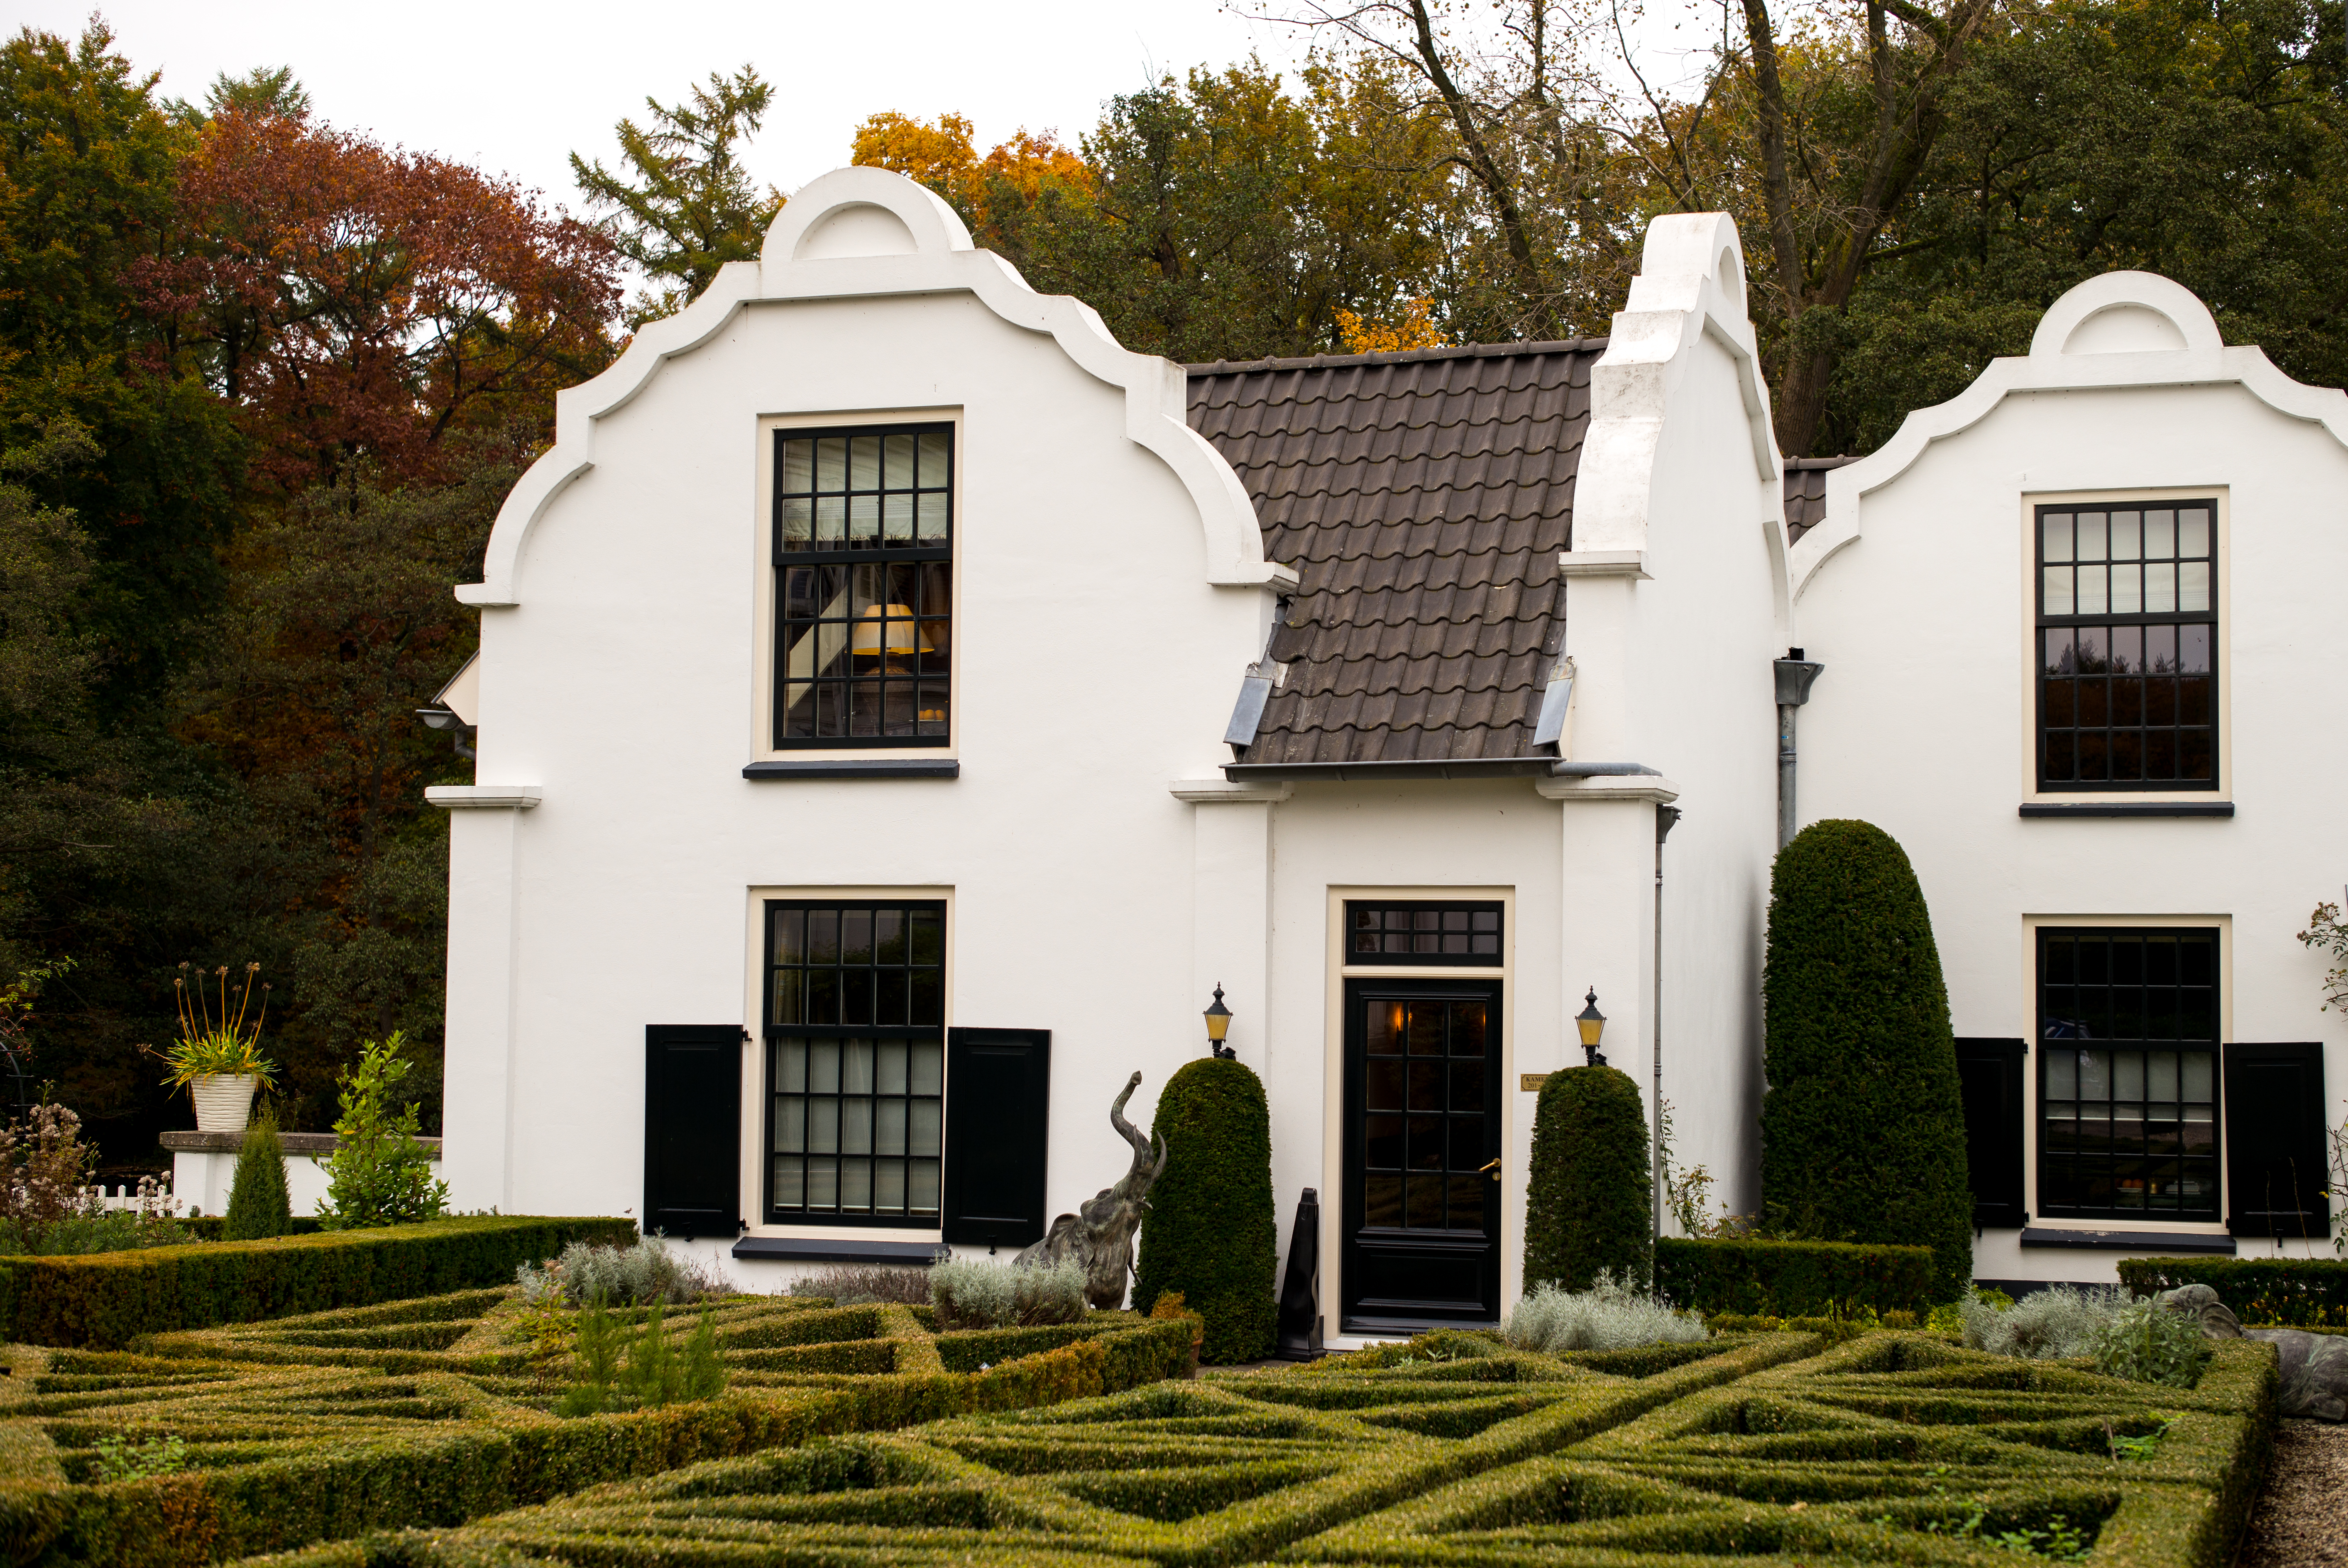
architecture, lawn, villa, mansion, house, fall, building, home, suburb, cottage, autumn, castle, facade, property, club, chapel, golf, holland, netherlands, m, hotel, dutch, farmhouse, 50, estate, leica, 240, summilux, kasteel, chateaux, relais, engelenburg, neighbourhood, manor house, residential area